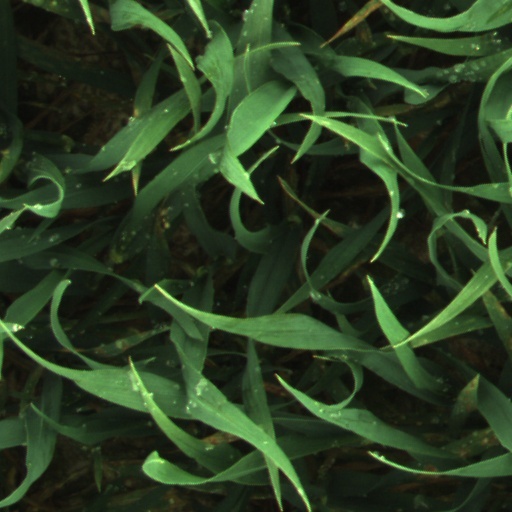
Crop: wheat